Adaptogen

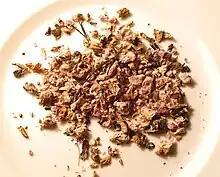
Dried "Rhodiola rosea" root, cited as an adaptogen.

The term "adaptogen" refers to non-toxic plants or their extracts purported to diminish stress and support overall wellbeing when consumed. However, the definition of an adaptogen is vague and without adequate scientific evidence, making it impossible to determine what exactly makes a substance an adaptogen.